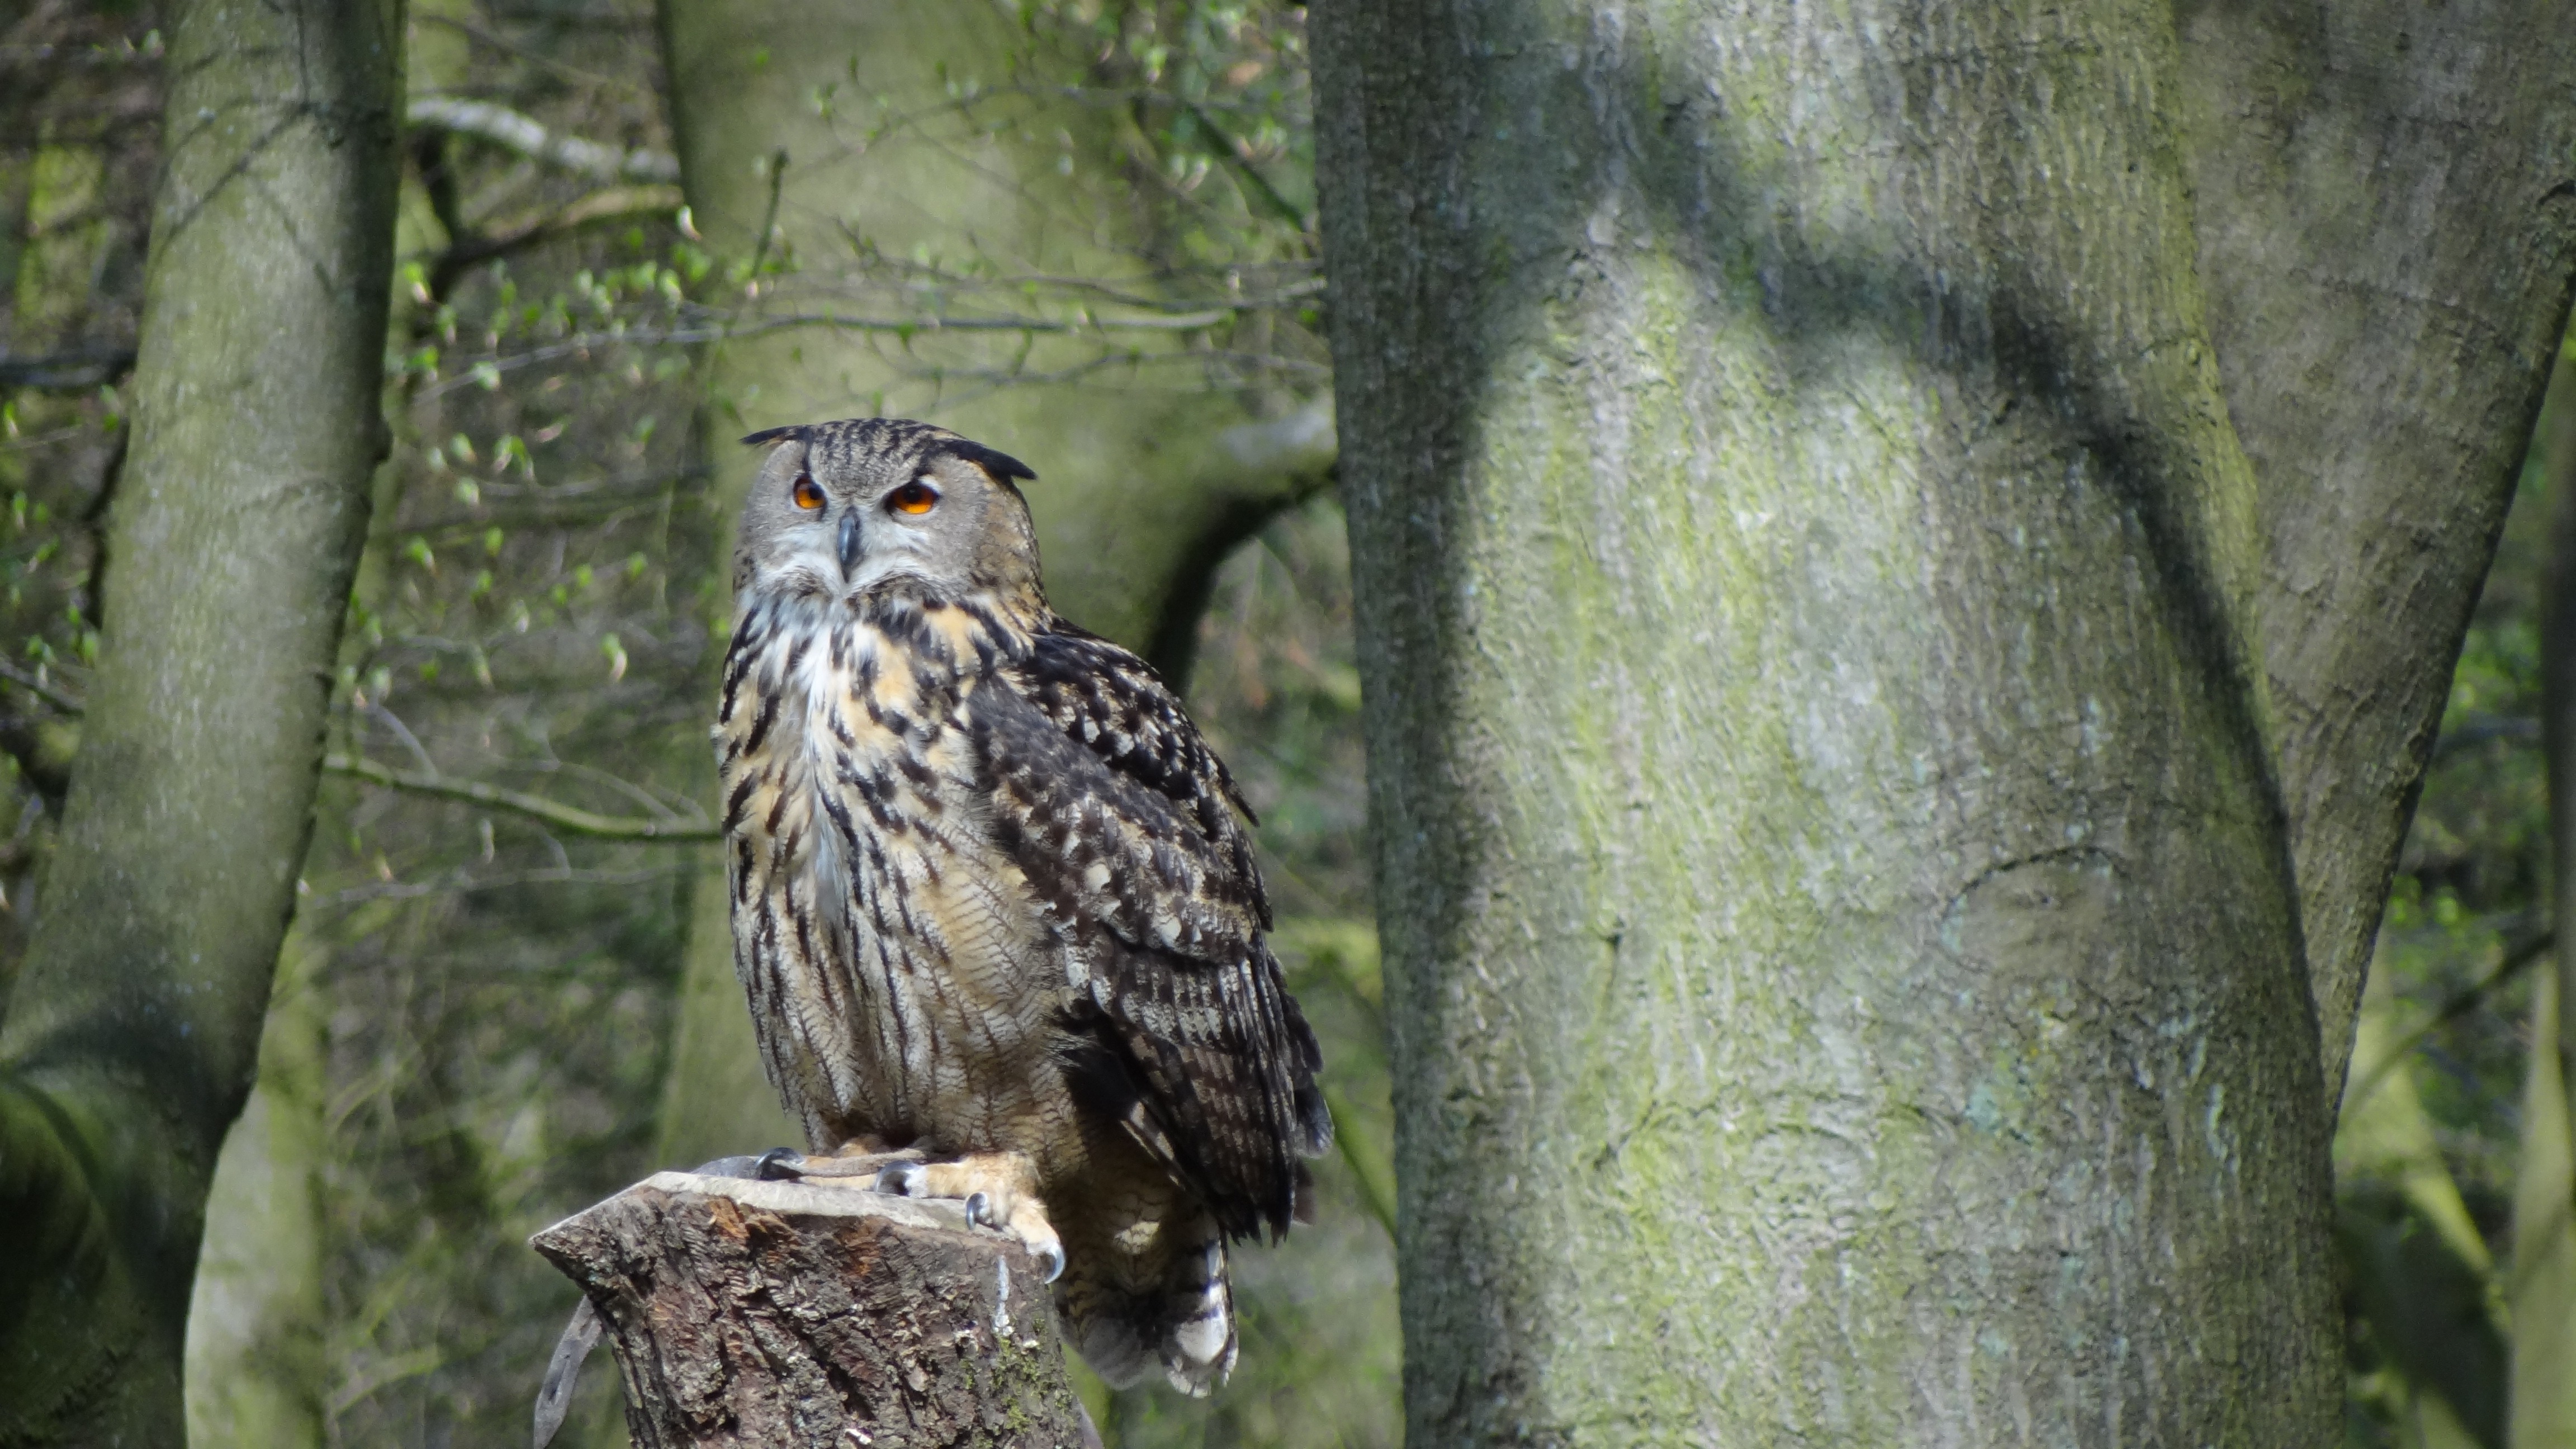
forest, bird, night, wildlife, beak, hawk, owl, feather, fauna, bird of prey, forests, vertebrate, eagle owl